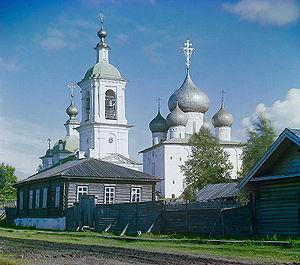
Collection des curiosités remarquables de l'Empire russe par Prokoudine-Gorski est une des premières collections au monde de photographies en couleurs. Elle constitue un patrimoine unique pour les peuples de l'ancien Empire russe et pour toute l'humanité. Son créateur est le célèbre inventeur russe Sergueï Prokoudine-Gorski. Mais il faut remarquer que l'exécution effective de nombreuses photos est due à ses collaborateurs.
Belozersk est une ville de l'oblast de Vologda, en Russie, et le centre administratif du raïon de Belozersk. Sa population s'élevait à 9 481 habitants en 2013.